Malleus Maleficarum

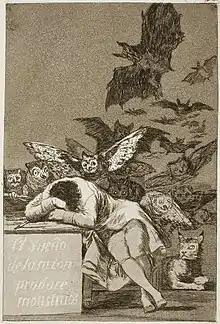
"The Sleep of Reason Produces Monsters", c. 1797, 21.5 cm × 15 cm

Witches were usually female. The reasons for this is the suggestion that women are "prone to believing and because the demon basically seeks to corrupt the faith, he assails them in particular." They also have a "temperament towards flux" and "loose tongues". They "are defective in all the powers of both soul and body" and are stated to be more lustful than men.